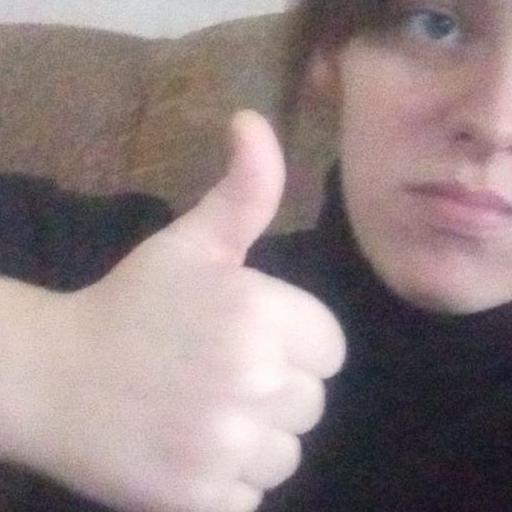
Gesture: like